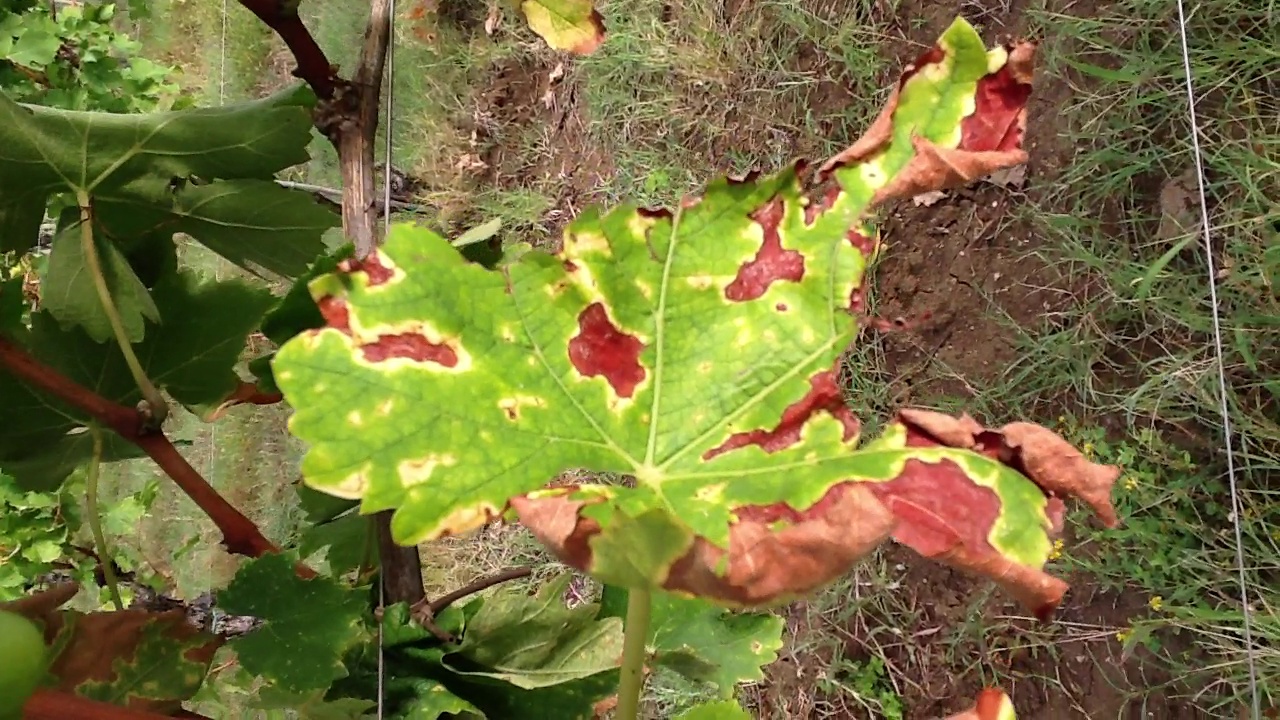
Label: esca